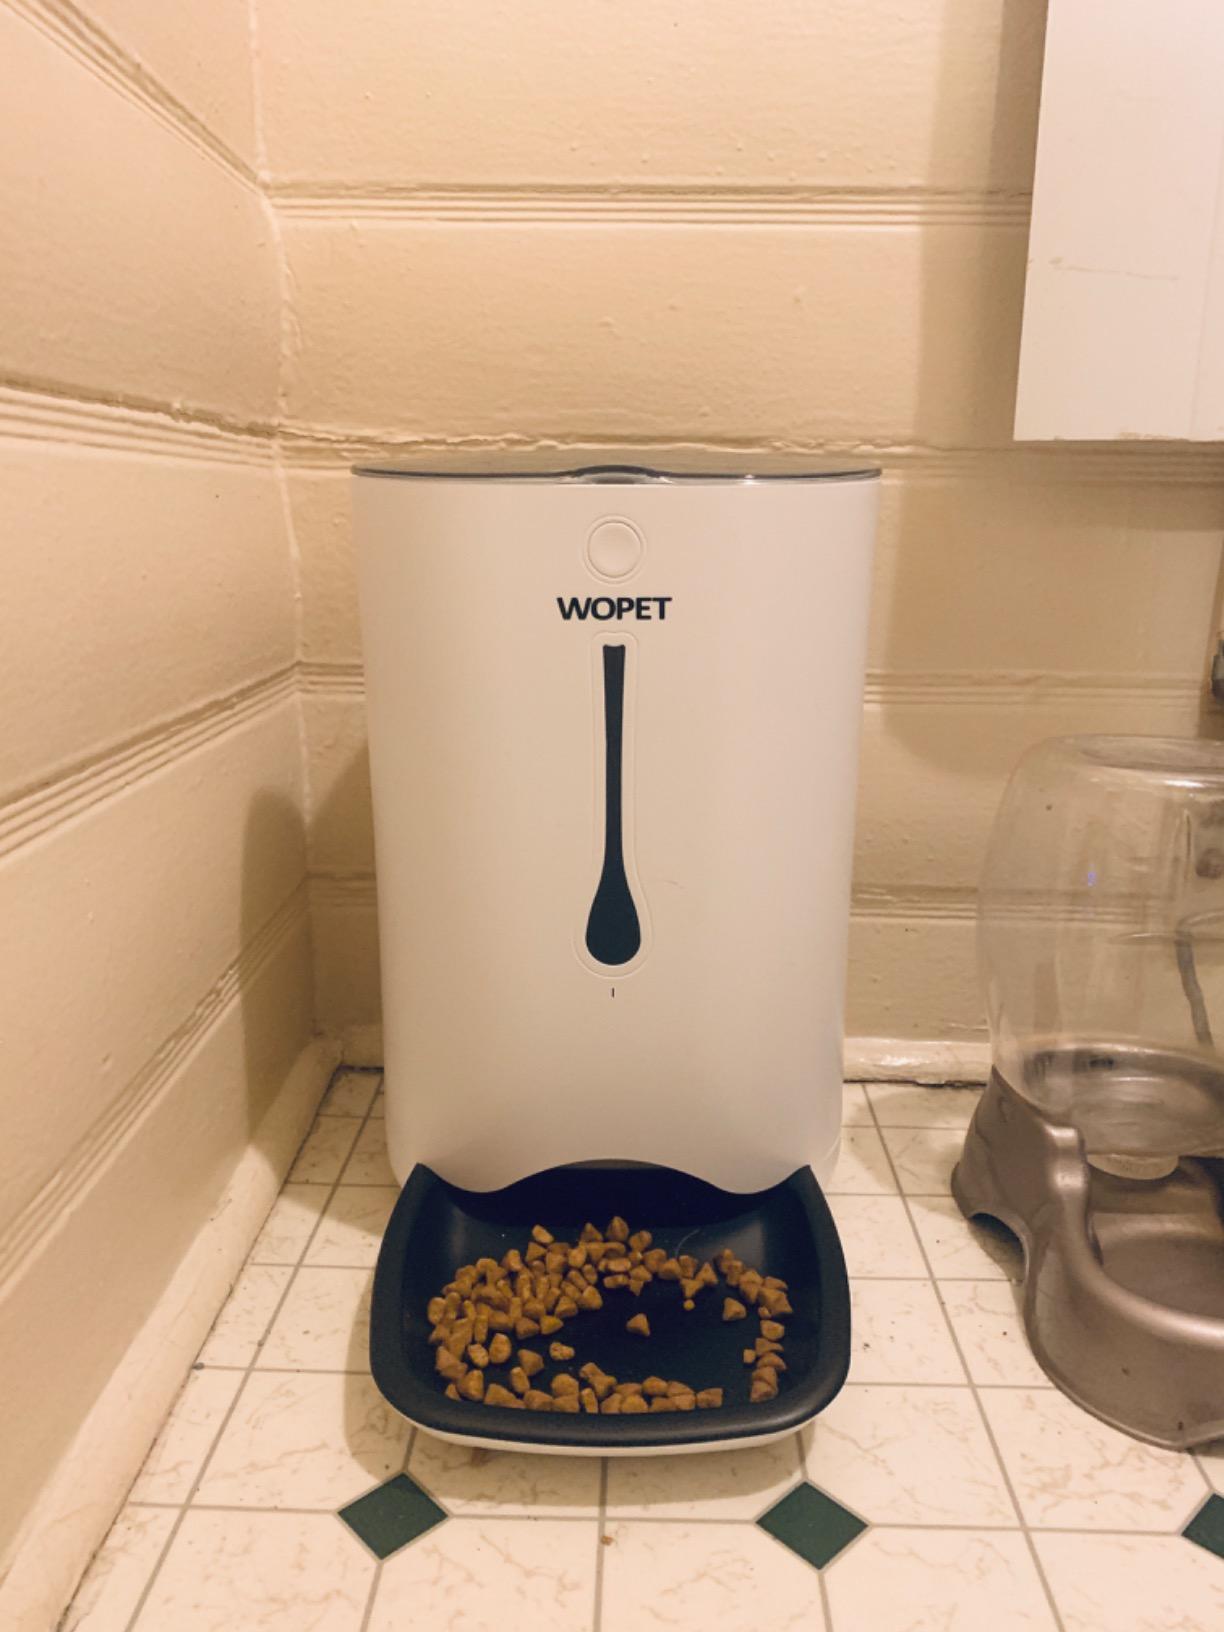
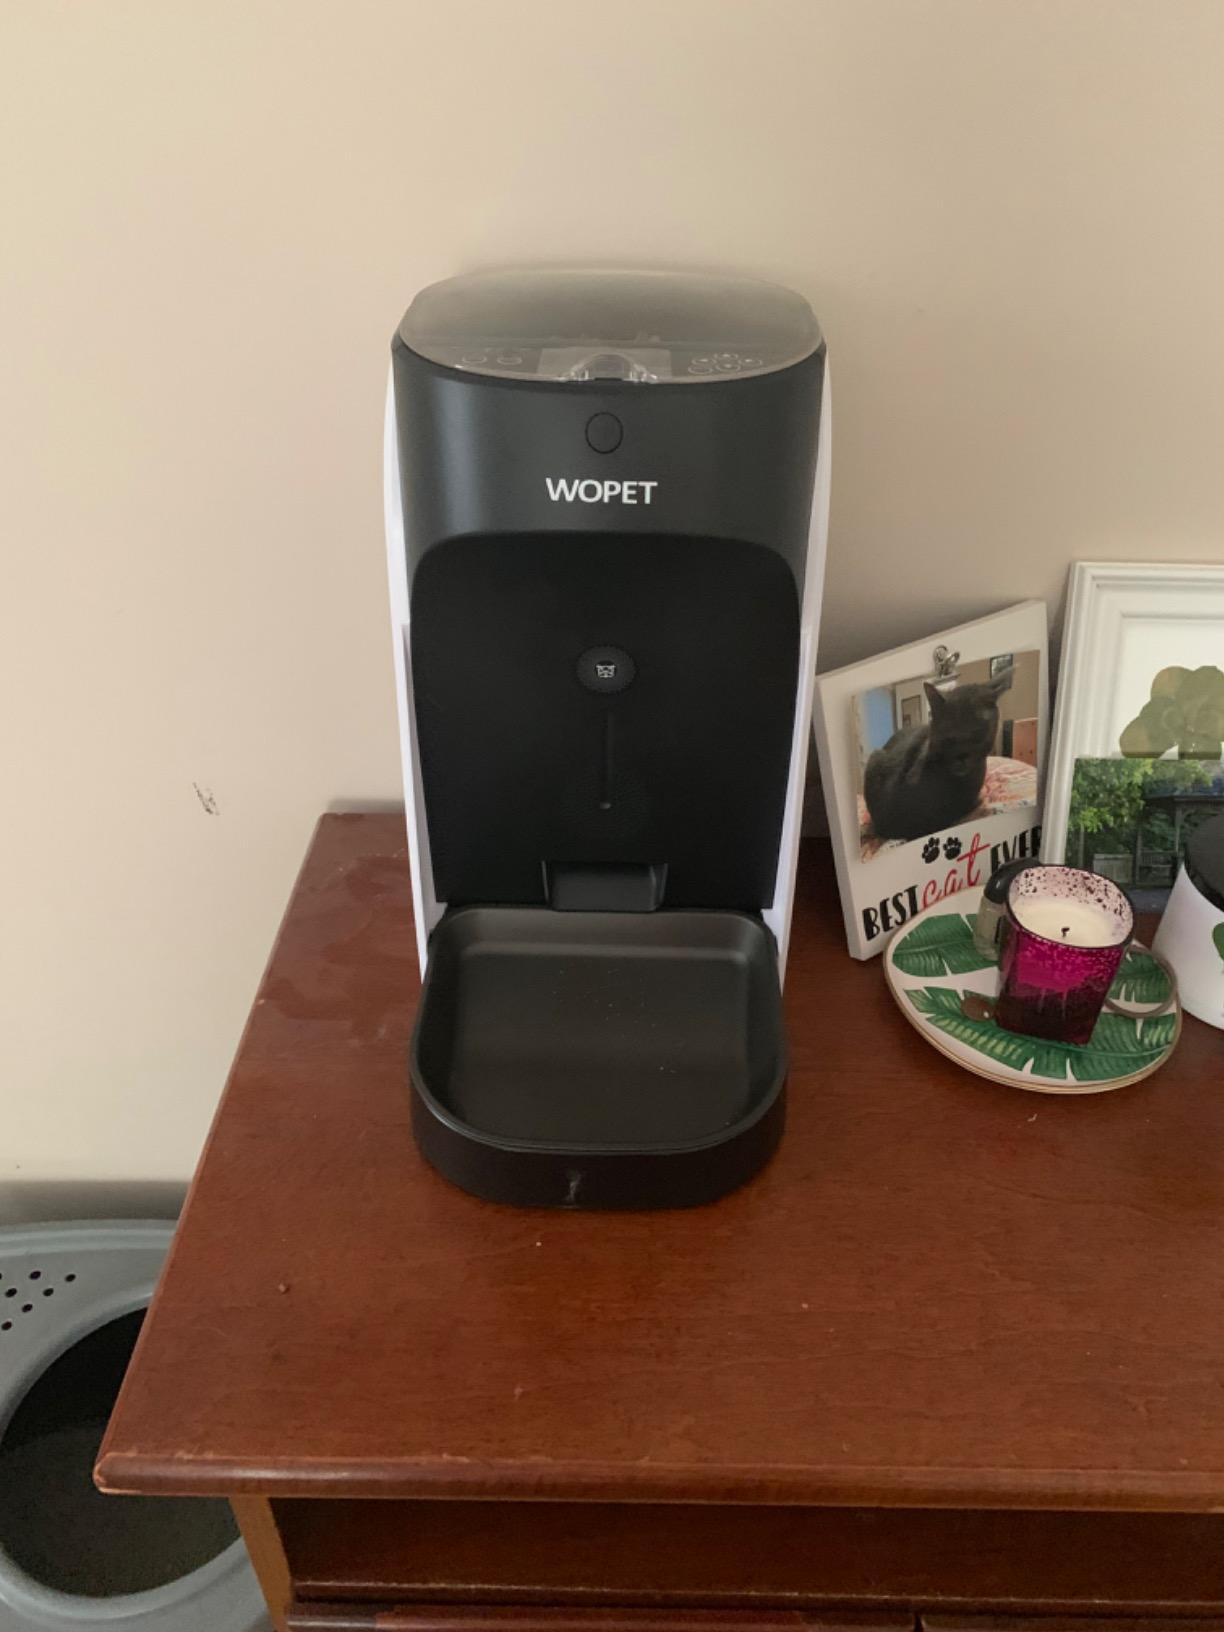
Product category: items_feeder
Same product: no